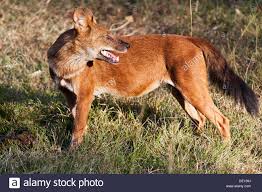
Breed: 209-n000043-dhole